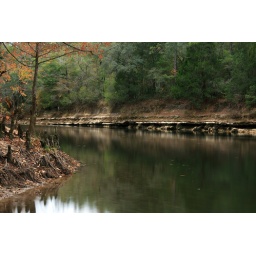
chipola river above county road 278 jackson co fl 1